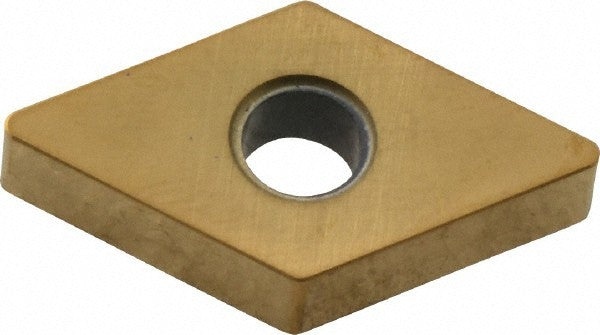
TBG1.211S00320 PT600M
Brand: Kyocera
TBG-1.211S00320PT600M - Package Quantity: 10. Positive Positive Turning Inserts, Ceramic Inserts. If No Stock at Hill then Factory Stock (NC)
Category: Office Supplies > Office Instruments > Office Stamps > Signature Stamps